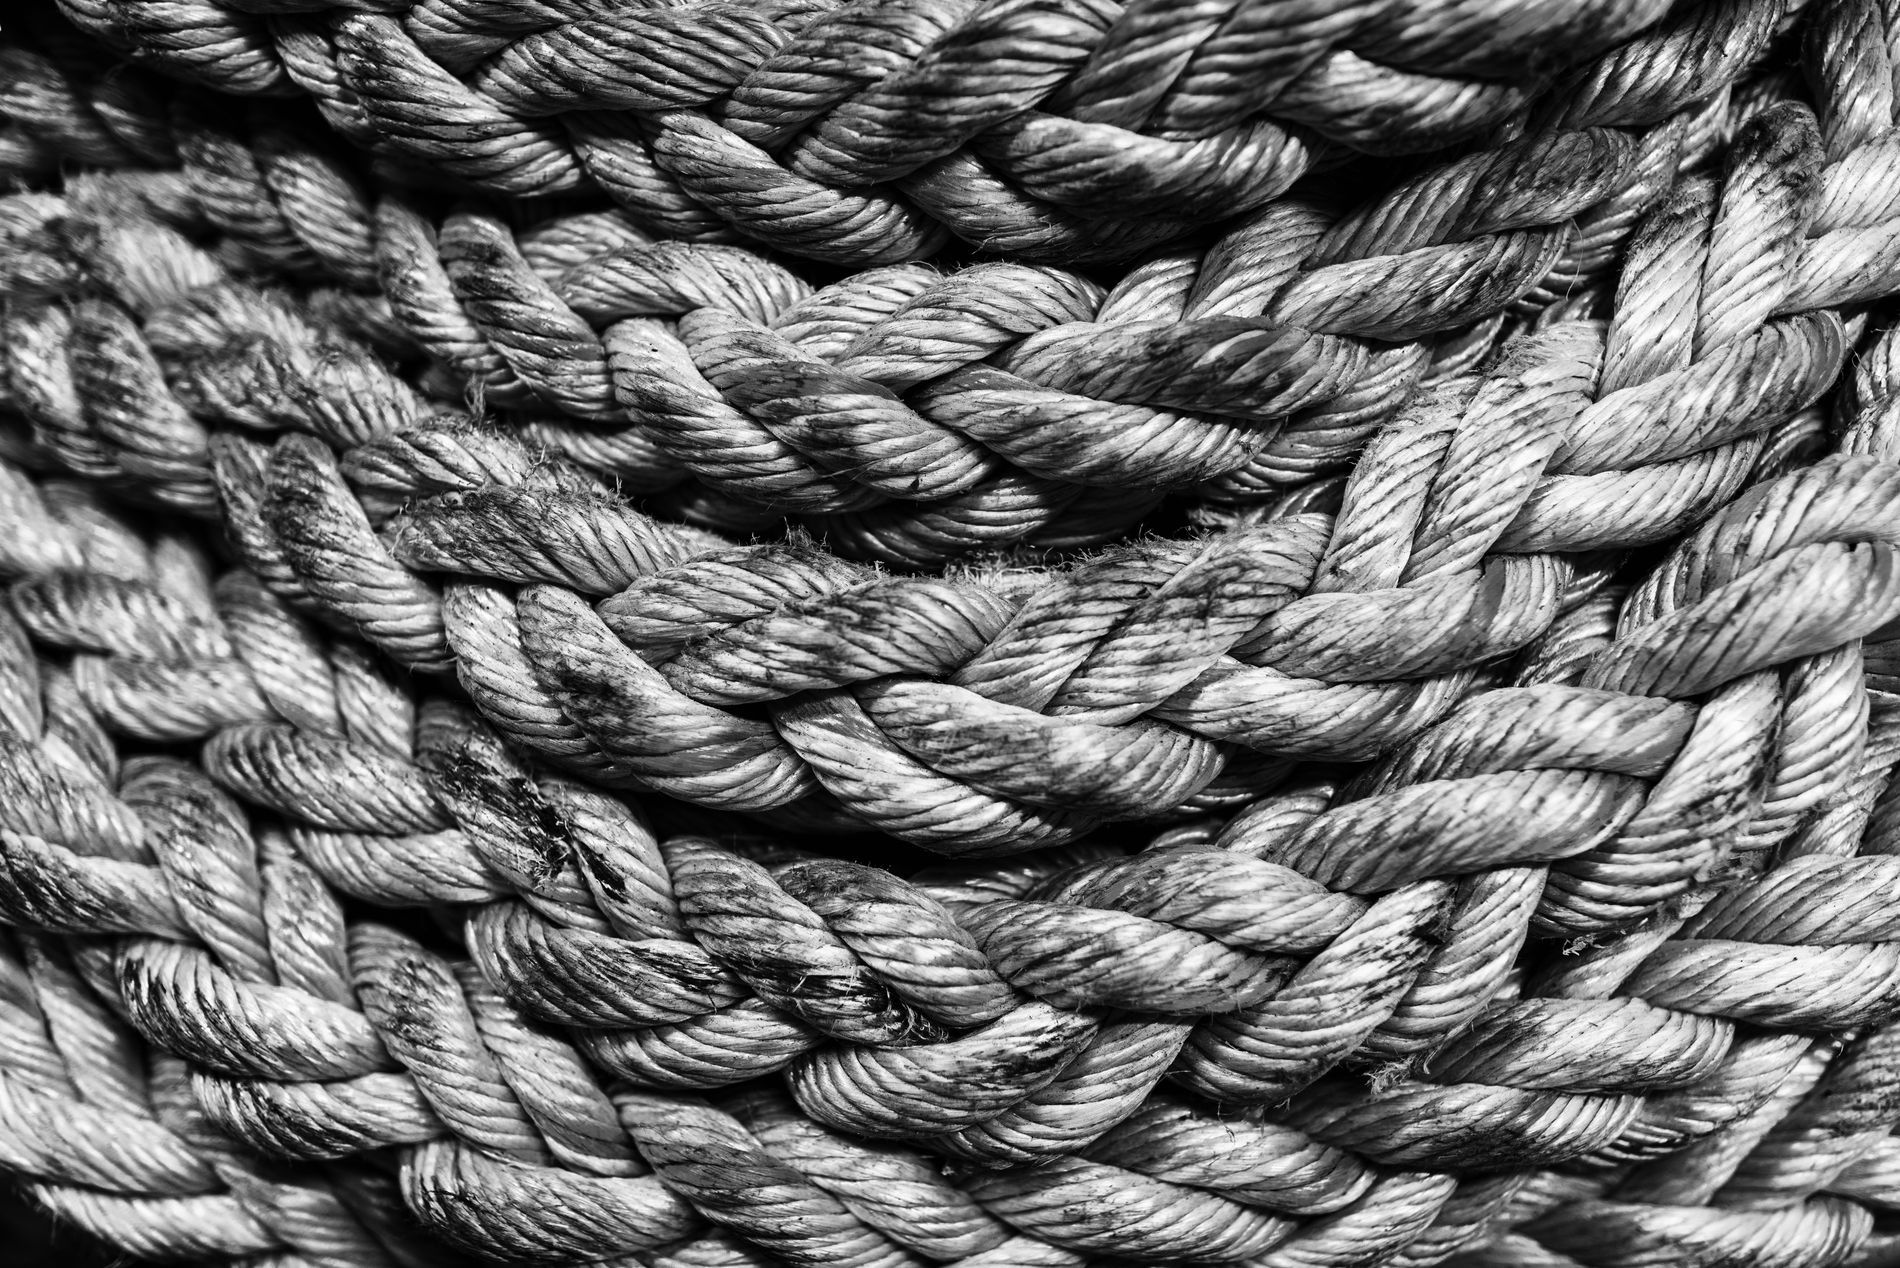
Close-Up of Twisted Rope
The photo shows a view of thick, intertwined ropes. The ropes are made of many strands twisted together. The texture of the rope is rough and detailed, showing the individual fibers and the way they are woven.
This is a close up shot, focusing intensely on the surface of the rope. The setting is indeterminate, as the background is not visible. The atmosphere feels tactile and emphasizes the material quality of the rope. The image is in black and white, highlighting the textures and patterns of the interwoven fibers.
Labels: Rope, Coil, Spiral, Plant, Texture, Boat, Sailboat, Transportation, Vehicle
Camera: NIKON CORPORATION NIKON D810
Lens: 35.0 mm f/1.4, Sigma 35mm F1.4 DG HSM
Aperture: F2
Exposure: 1/50 sec
ISO: 200
Focal length: 35.0 mm